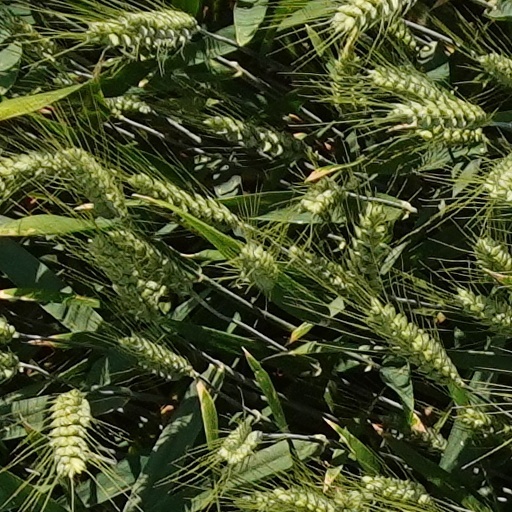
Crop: wheat